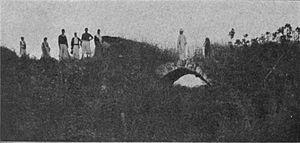
Lajjun, ou Lajjoun, est un ancien village arabe palestinien qui se trouvait à seize kilomètres au nord-ouest de Jénine et à un kilomètre au sud des ruines de la cité biblique de Megiddo.